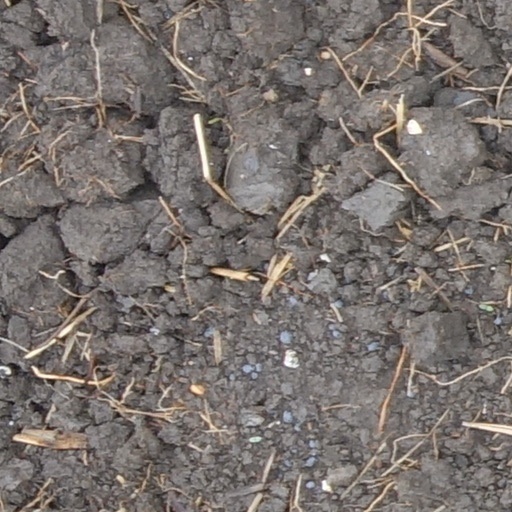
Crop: wheat